Alex Albright

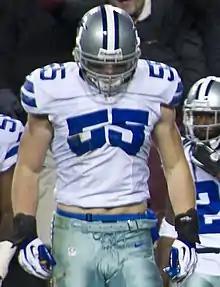
Albright with the Dallas Cowboys in 2012

Alex Albright (born January 29, 1988) is a former American football linebacker in the National Football League (NFL) for the Dallas Cowboys. He played college football at Boston College.